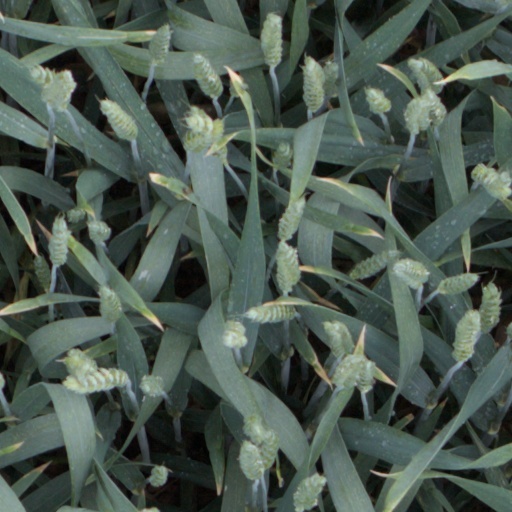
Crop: wheat